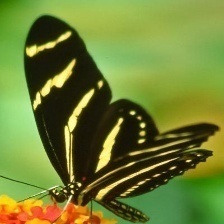
Species: ZEBRA LONG WING